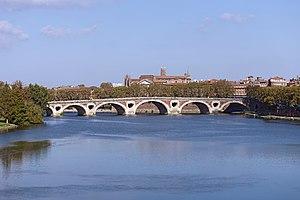
Nicolas Bachelier est un maître-maçon, ingénieur, architecte, et sculpteur français ayant collaboré à de très nombreuses réalisations architecturales toulousaines du début du XVIᵉ siècle, notamment des hôtels particuliers.
La Garonne est un fleuve principalement français prenant sa source en Espagne et qui coule sur 647 km avant de se jeter dans l’océan Atlantique ; son estuaire commun avec la Dordogne est la Gironde. Elle a donné son nom aux départements français de Haute-Garonne, de Lot-et-Garonne et de Tarn-et-Garonne.
Les données suivantes ont surtout été obtenues via les synthèses publiées par les DIREN de la région Midi-Pyrénées, de l'Aquitaine et du Languedoc-Roussillon, qui gèrent une série de stations hydrométriques réparties sur l'ensemble du bassin versant de la Garonne.
Le Pont-Neuf enjambe la Garonne, et relie la place du Pont-Neuf à la rue de la République à Toulouse. En dépit de son nom, c’est le plus vieux pont de la ville encore debout qui enjambe la Garonne. Les autres ont été emportés par les crues du fleuve. Le pont de Tounis est antérieur mais il servait à relier l'ancienne île de Tounis à la rive droite. Le pont-Neuf conduisait autrefois à l'entrée de la cité, symbolisée par un arc de triomphe construit par Jules Hardouin-Mansart. Si l'arc a été détruit en 1860, le pont est toujours emprunté par les véhicules et les piétons.